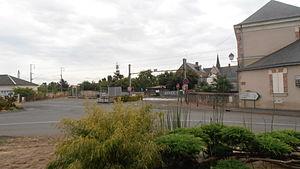
l'ensemble de la gare et du passage au niveau, la gare est bien au centre du village puisque le bâtiment à droite est l'école primaire Joachim du Bellay.
La gare de Montrelais est une ancienne gare ferroviaire française, aujourd’hui fermée, de la ligne de Tours à Saint-Nazaire, située sur le territoire de la commune de Montrelais, dans le département de la Loire-Atlantique, en région Pays de la Loire.